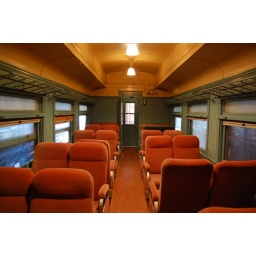
Passenger seating in an interurban train coach car.